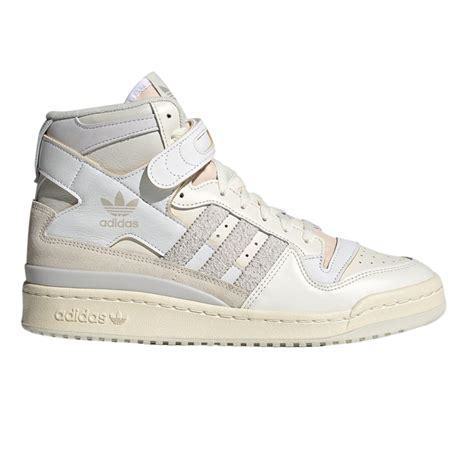
Brand: Adidas
Model: Forum 84